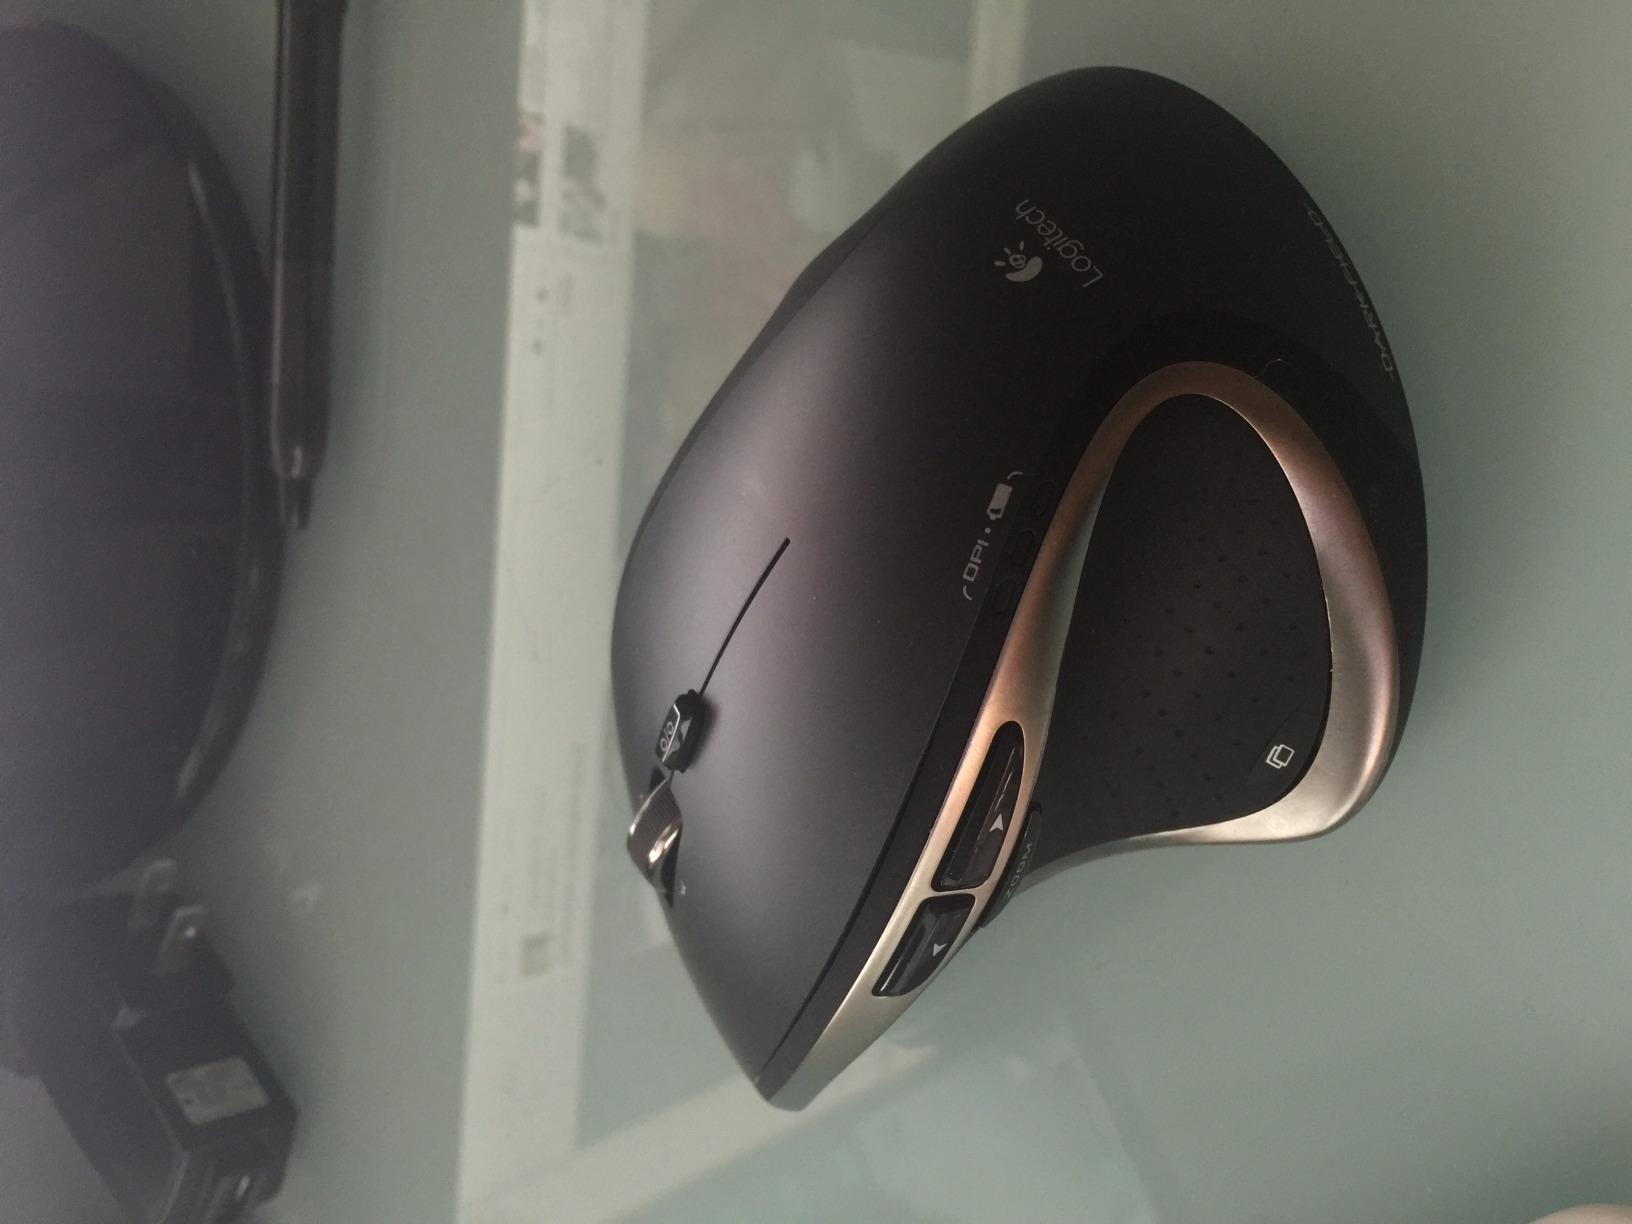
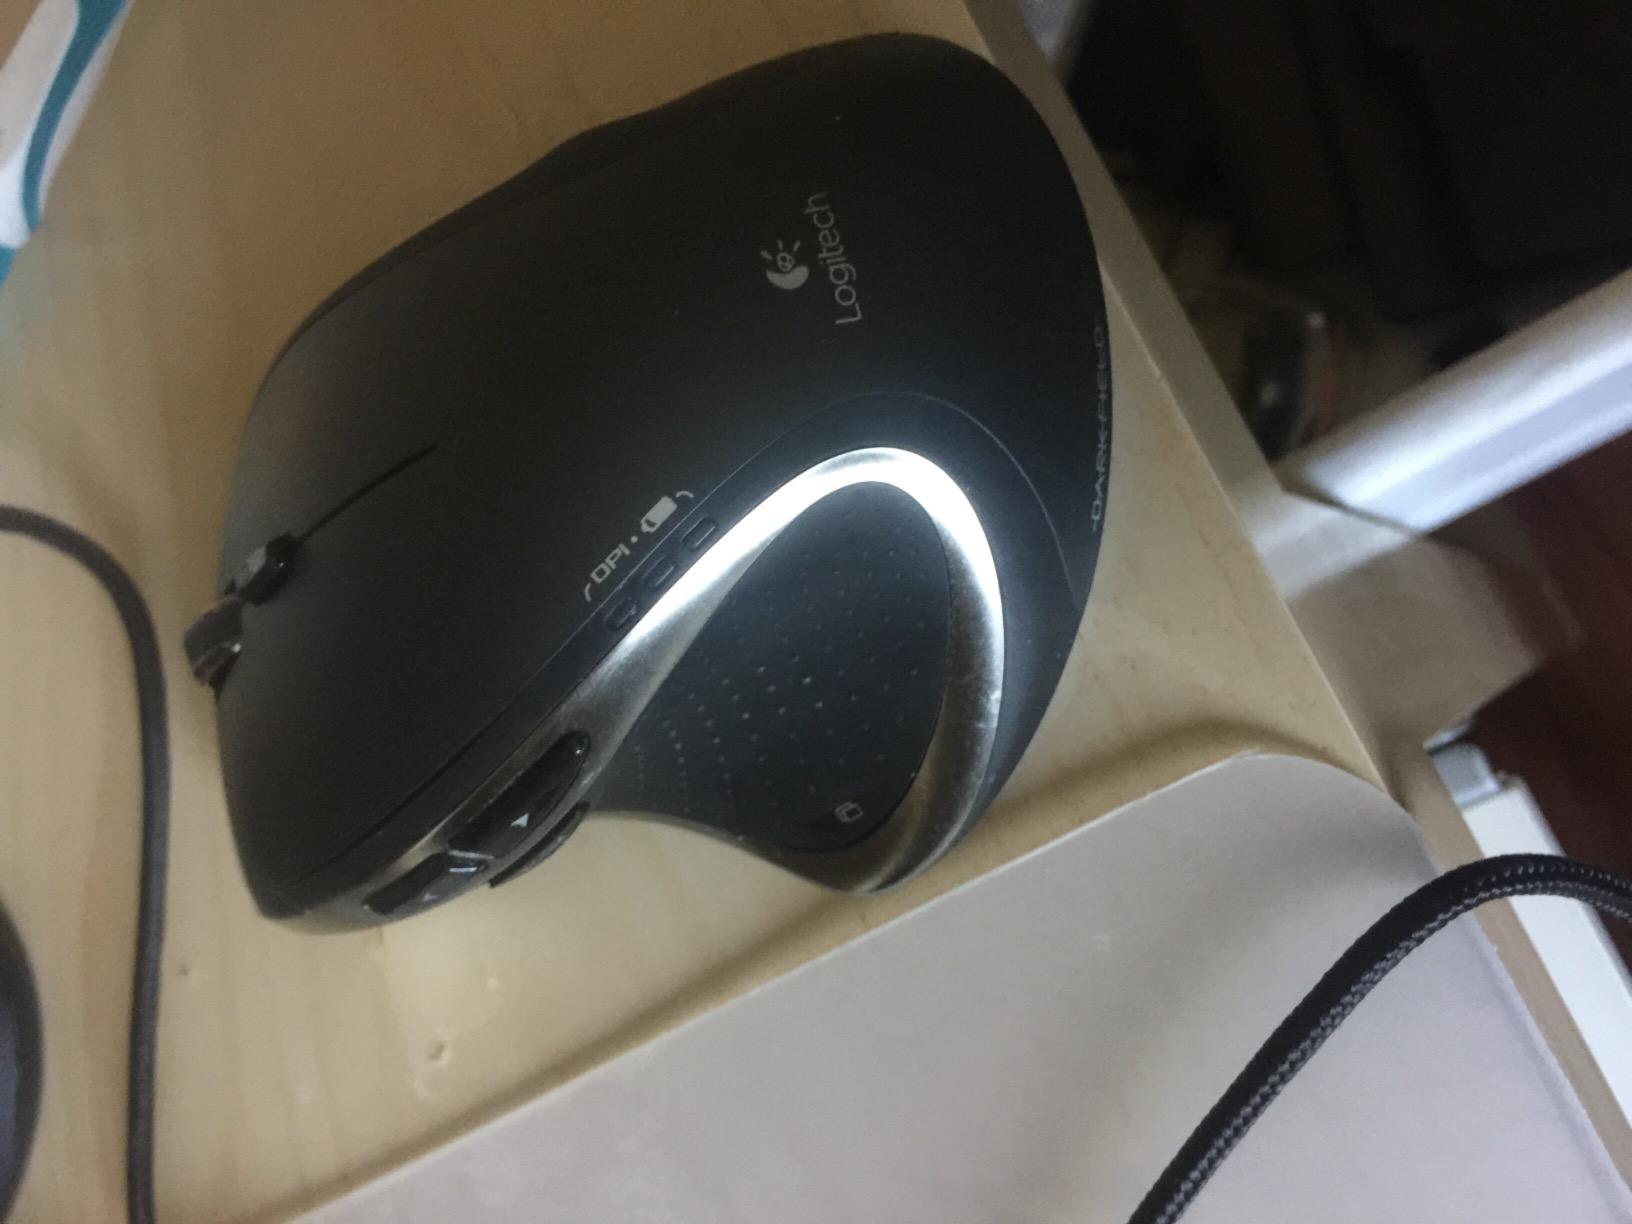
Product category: mouse
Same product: yes